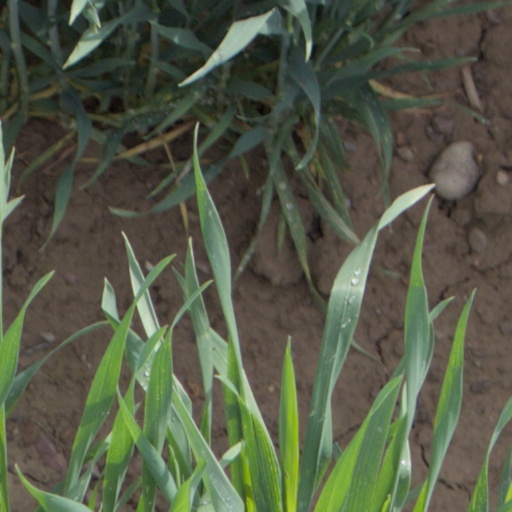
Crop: wheat